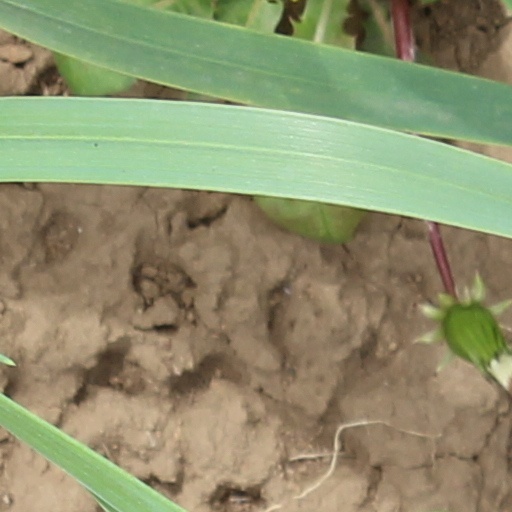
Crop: wheat